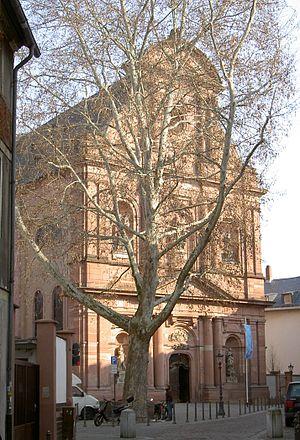
L'église Saint-Ignace de Mayence est une église classique construite sur le modèle de l'église Saint-Gervais-Saint-Protais de Paris de 1763 à 1775. Elle est vouée à saint Ignace d'Antioche.